Aussie Aussie Aussie, Oi Oi Oi

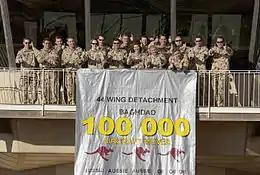
Members of a Royal Australian Air Force air traffic control detachment in Iraq with the slogan on a celebratory banner in 2004

At the closing ceremony of the Sydney 2000 Olympics, the IOC President, Juan Antonio Samaranch reflected